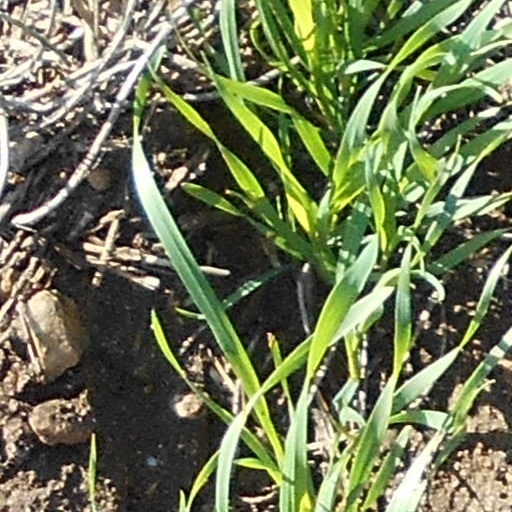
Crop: wheat